British Army during the Victorian Era

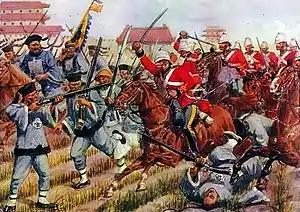
1st King's Dragoon Guards taking Beijing during the Second Opium War in 1860

In 1868, a Liberal government took office, headed by William Ewart Gladstone and committed to wide-ranging social reforms. The new Secretary of State for War was Edward Cardwell. The Reforms were not radical; they had been brewing for years and Gladstone seized the moment to enact them. The goal was to centralise the power of the War Office, abolish the purchase of officers' commissions, create reserve forces stationed in Britain and establish short terms of service for enlisted men.